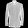
Label: Shirt